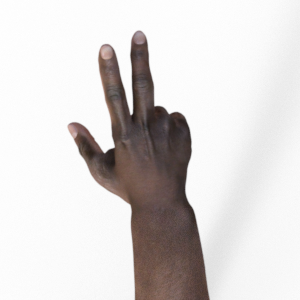
Label: scissors